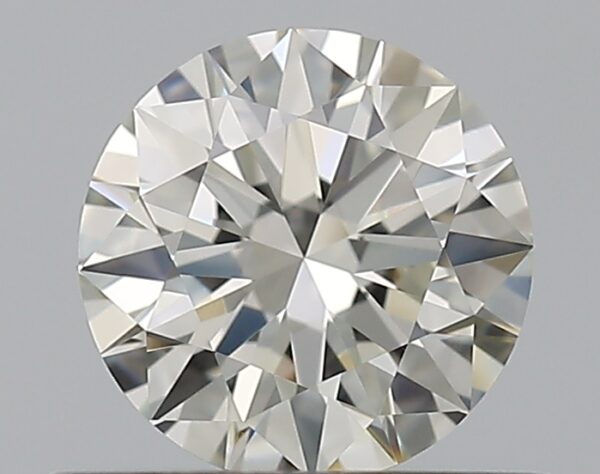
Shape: round
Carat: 0.5
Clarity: VVS2
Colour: I
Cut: EX
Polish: EX
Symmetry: EX
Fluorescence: ST
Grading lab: GIA
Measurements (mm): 5.15 x 5.19 x 3.1